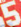
Number: 5